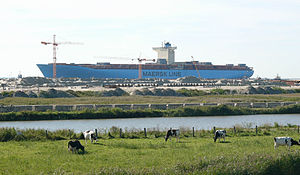
OMX C25 / Aktier i OMXC25
Emma Mærsk.
Emma Mærsk, verdens på dette tidspunkt største containerskib, på sit første besøg i Bremerhaven. I forgrunden bygges en ny containerterminal, CT IV.
OMXC25 eller C25-indekset, tidligere OMXC20 Cap eller C20, og endnu tidligere KFX-indekset, står for OMX Copenhagen 25 og er et aktieindeks over de 25 mest omsatte aktier på Københavns Fondsbørs. Der føres løbende statistik over, hvilke aktier der handles mest, målt i markedsværdi af aktierne, og to gange om året, primo juni og december, laves så eventuelle udskiftninger. Indekset startede 3. juli 1989 med basisværdien 100. Den 18. december 2017 ændredes indekset til at indeholde de 25 mest handlede aktier.